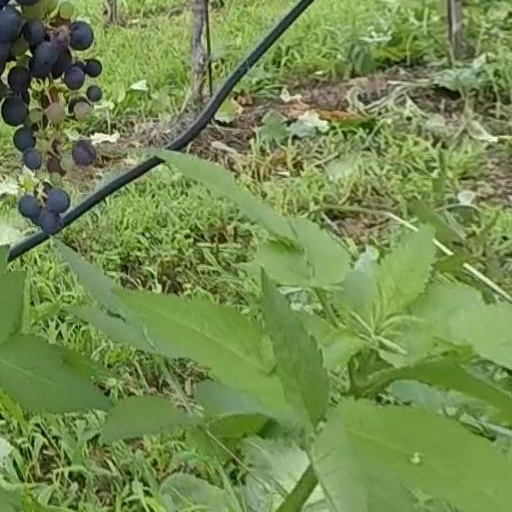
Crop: grape